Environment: real
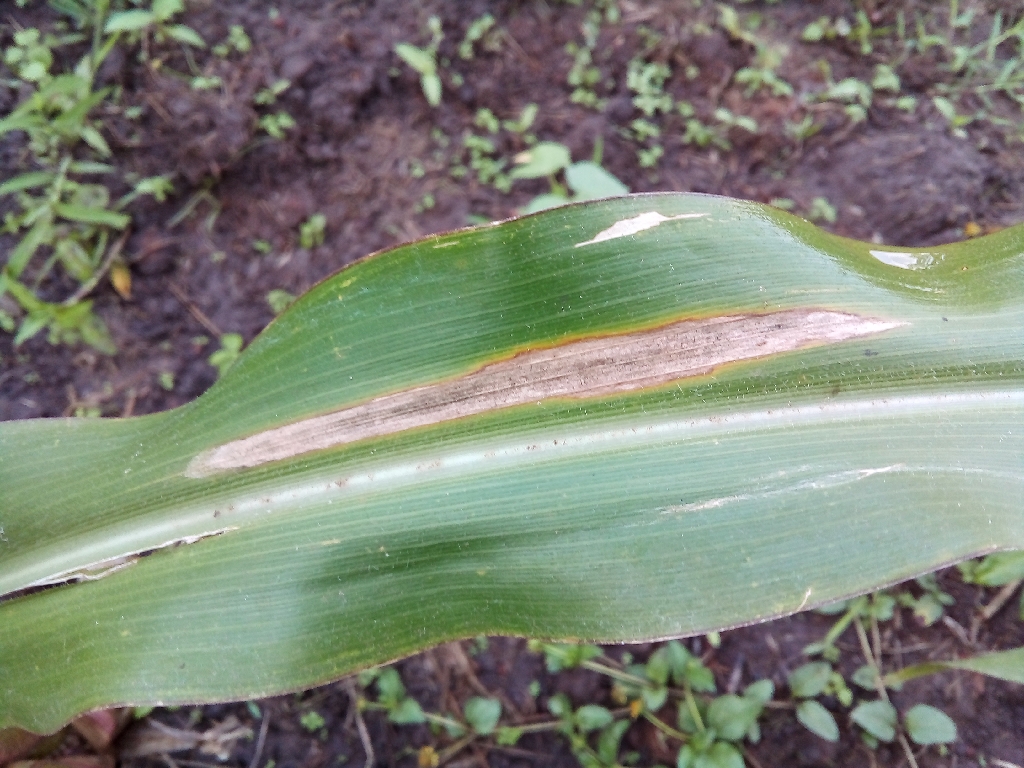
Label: northern_corn_leaf_blight